Mora, Sweden

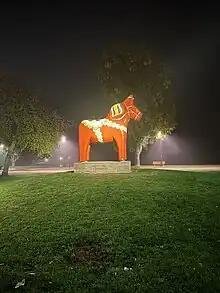
Dala horse statue in Mora, Sweden

Mora is home to many members of Swedish folk band Francis. Mora is also where singer-songwriter Winona Oak grew up.